City of Melbourne

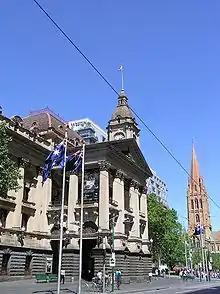
Melbourne Town Hall on Swanston Street built 1870–1887

The City of Melbourne is a local government area in Victoria, Australia, located in the central city area of Melbourne. In 2021, the city has an area of and had a population of 149,615. The city's motto is ""vires acquirit eundo"" which means "we gather strength as we go".